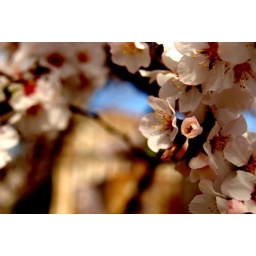
A blossoming tree on Sherbrooke street in downtown Montreal.